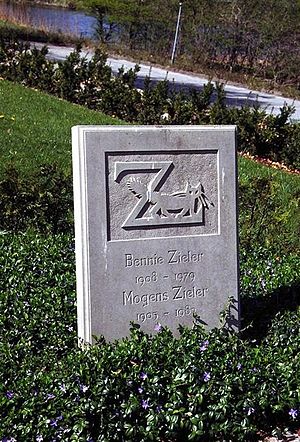
Mogens Zieler
Gravsten over Mogens Zieler og hustru ved Vær Kirke, Stensballe ved Horsens
Vær Kirke i Danmark. Gravsten over Mogens Zieler (1905-1983) og hustru
Mogens Holger Zieler var en dansk maler og tegner, født i København.